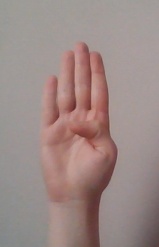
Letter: kaaf